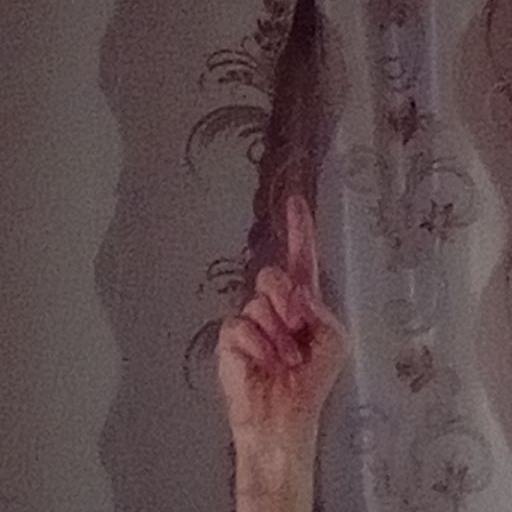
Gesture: one